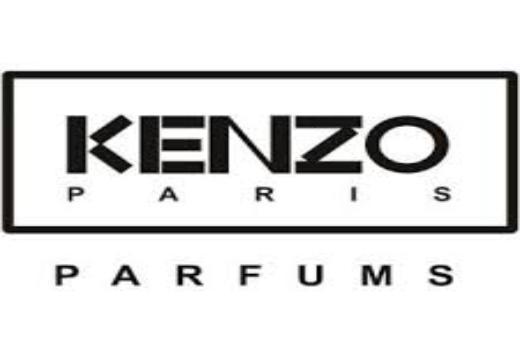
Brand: Kenzo
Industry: Clothes